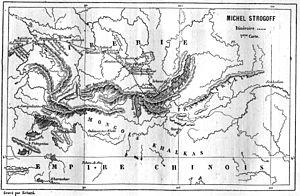
""Michel Strogoff. Le courier du tzar"", Jules Férat. &#32